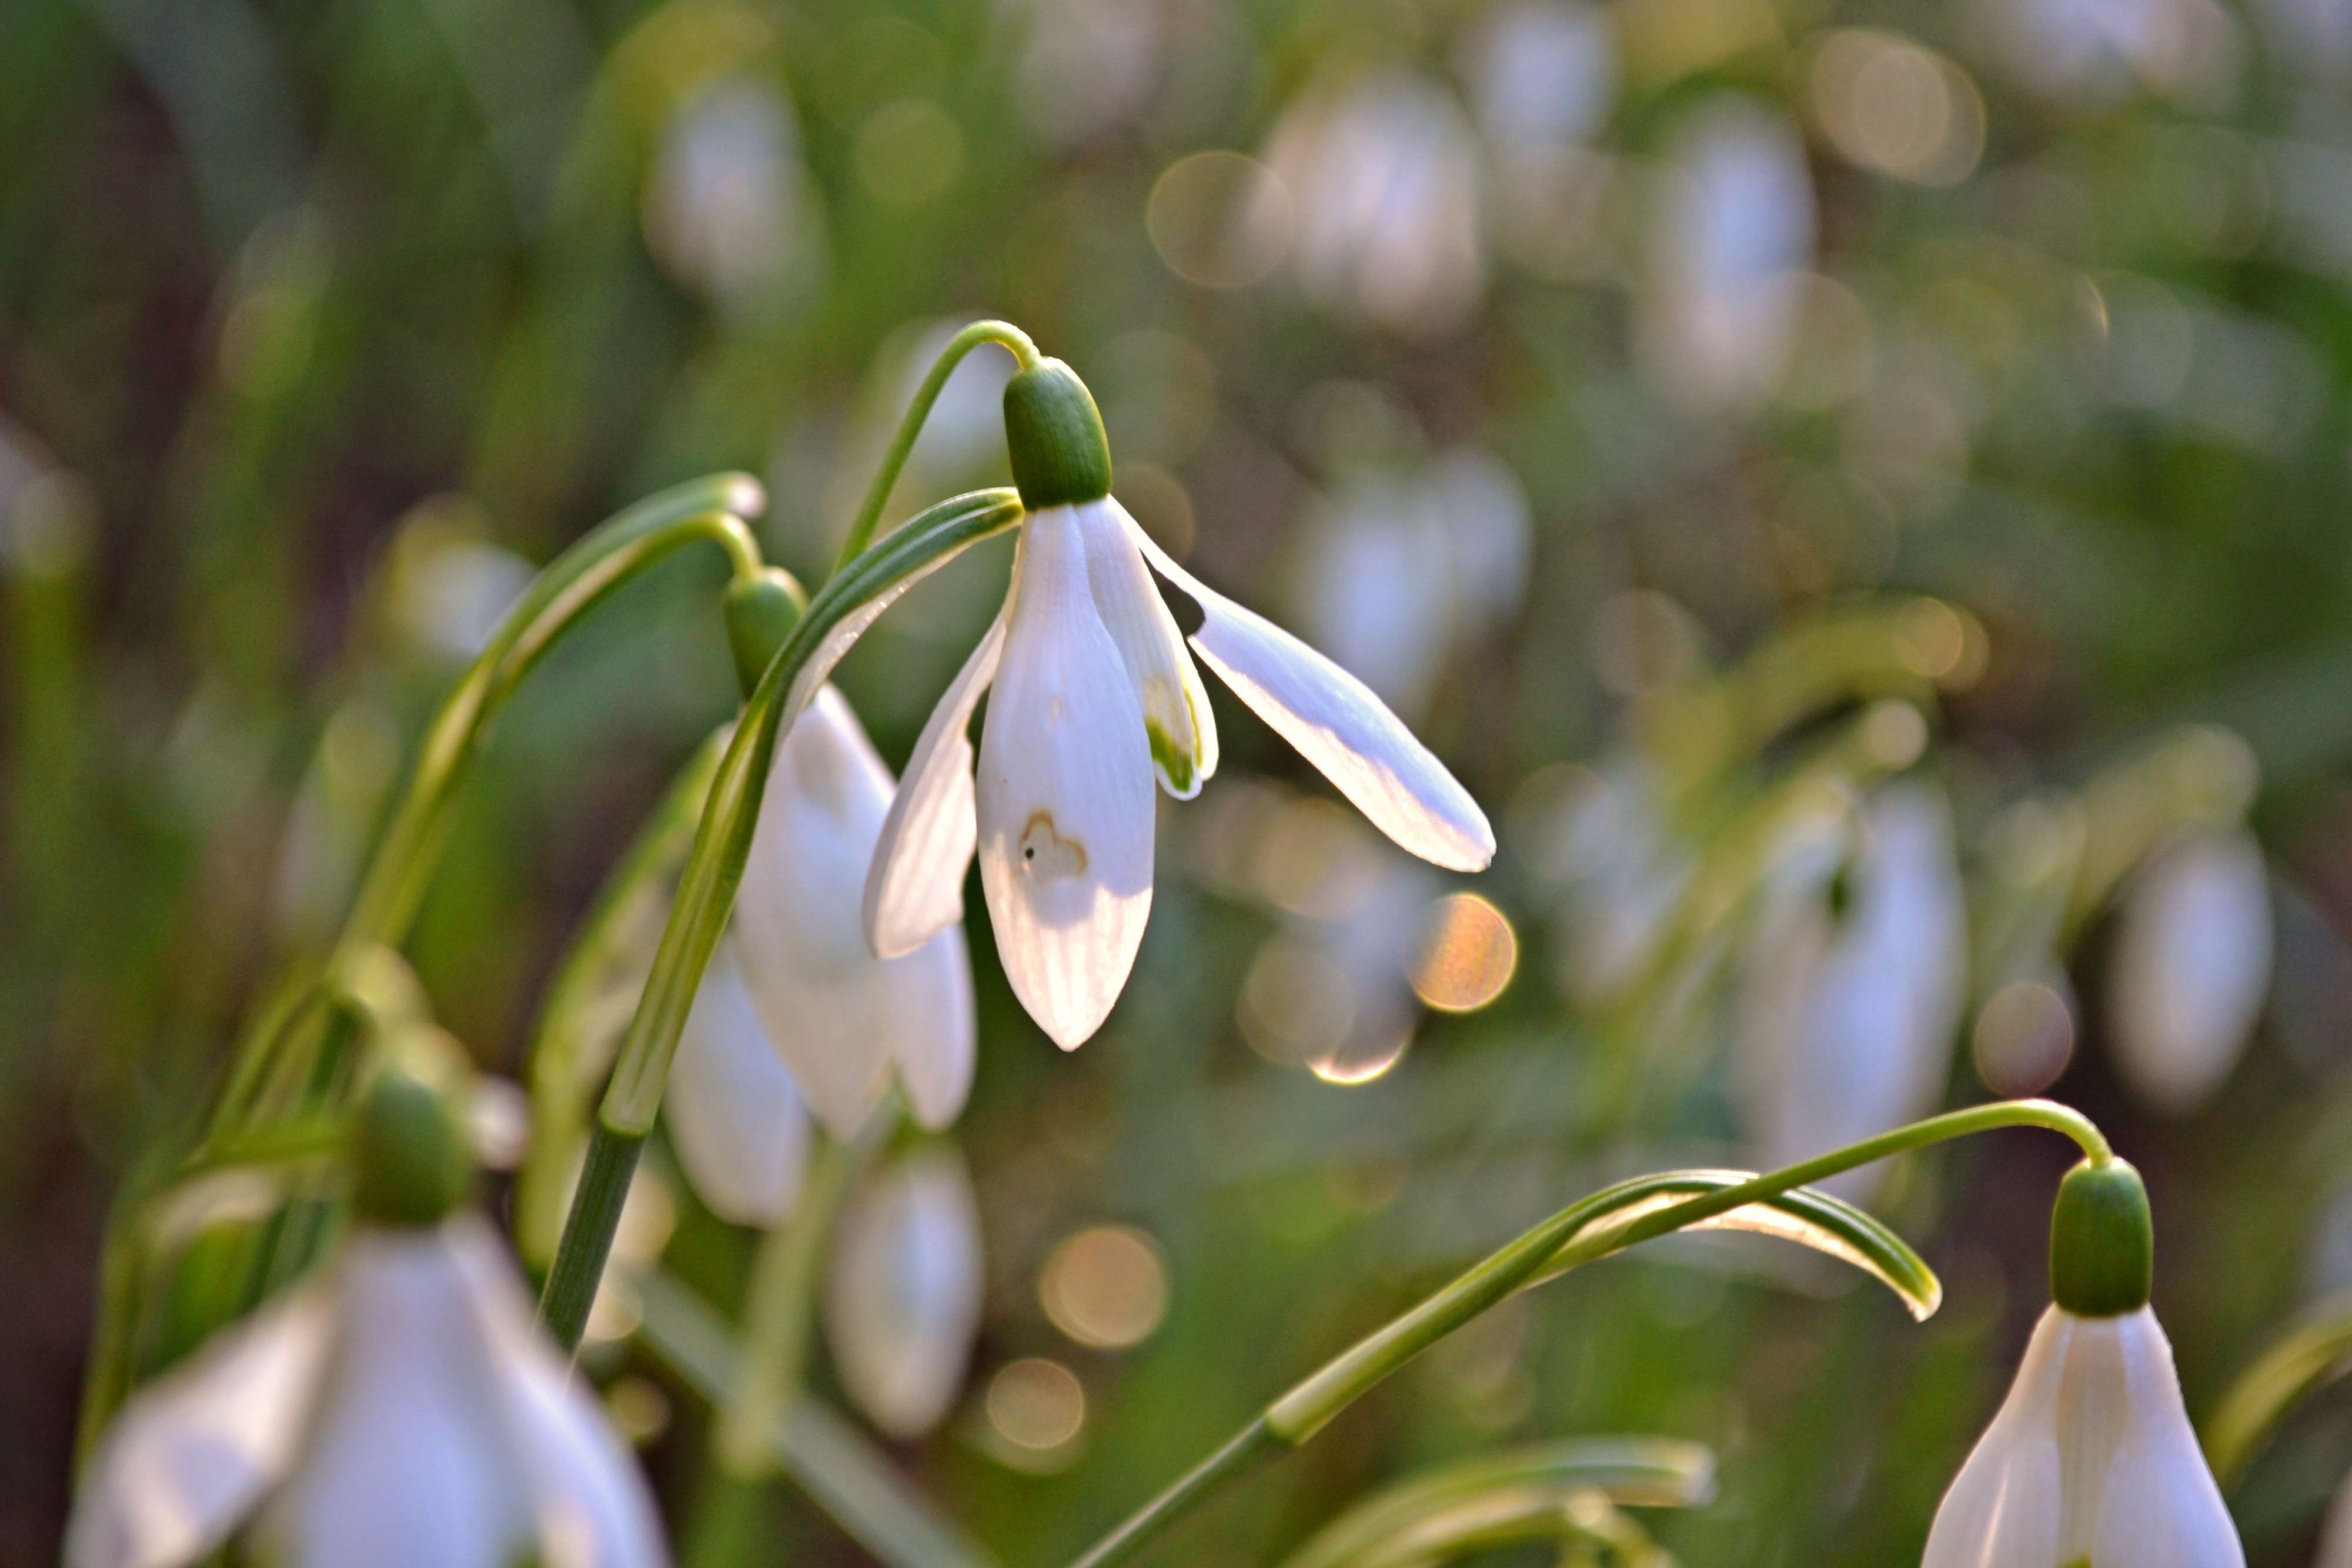
nature, branch, blossom, winter, bokeh, plant, sunlight, leaf, flower, spring, green, botany, garden, flora, wildflower, flowers, close up, petals, snowdrop, snowdrops, galanthus, macro photography, white flowers, flowering plant, land plant